Uwanda Game Reserve

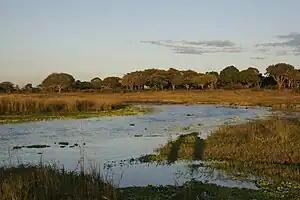
Image of Katavi during evening

Uwanda Game Reserve, also known as Uwanda Rukwa Game Reserve, ("Hifadhi ya Akiba ya Uwanda", in Swahili) is a game reserve of Tanzania located in Rukwa Valley of southwestern Tanzania. It is an extension of Katavi National Park and covers an area of 4100 square kilometres. It includes almost half of Lake Rukwa. This reserve was established in 1971.